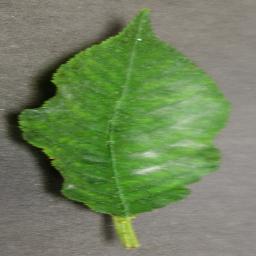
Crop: cherry
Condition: (including_sour)_powdery_mildew